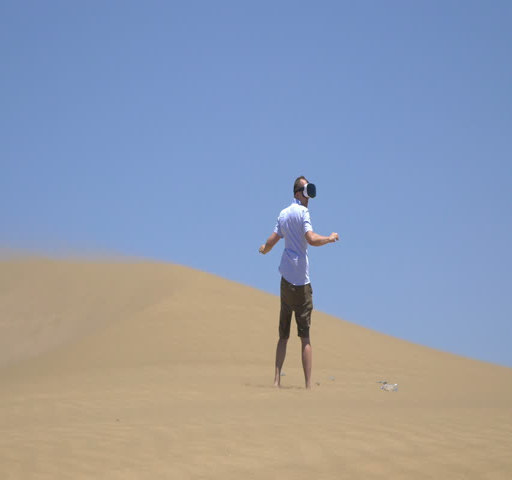
high quality video of man wearing virtual reality glasses and playing games on the desert in 4k in slow motion 60fps